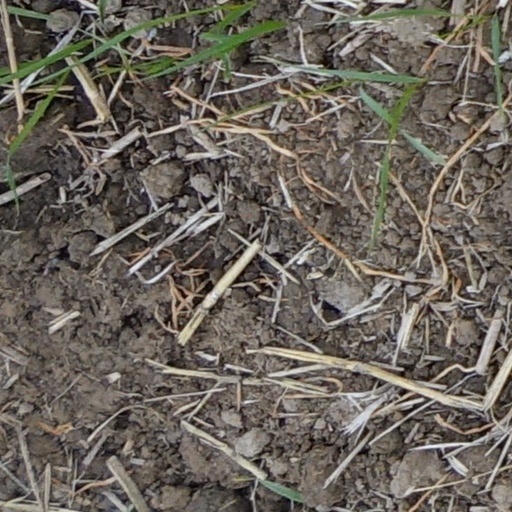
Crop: wheat